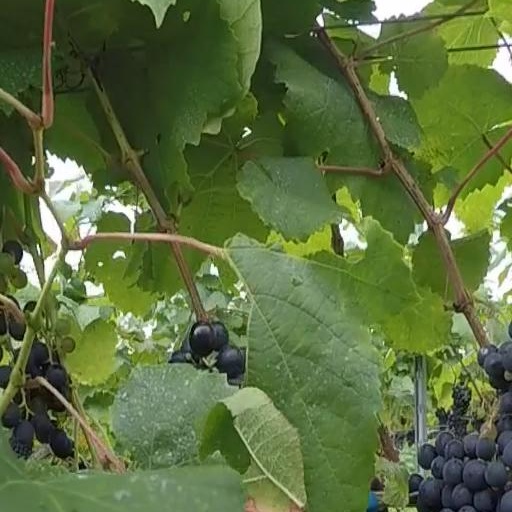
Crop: grape